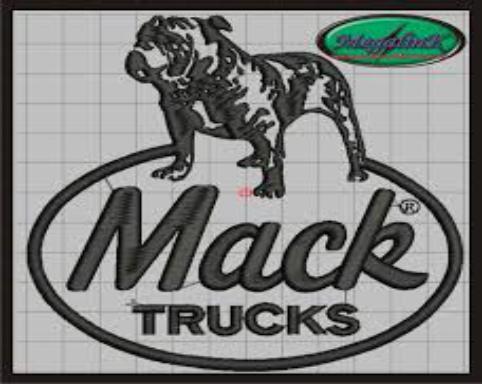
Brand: Mack & Dave's Department Store
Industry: Others